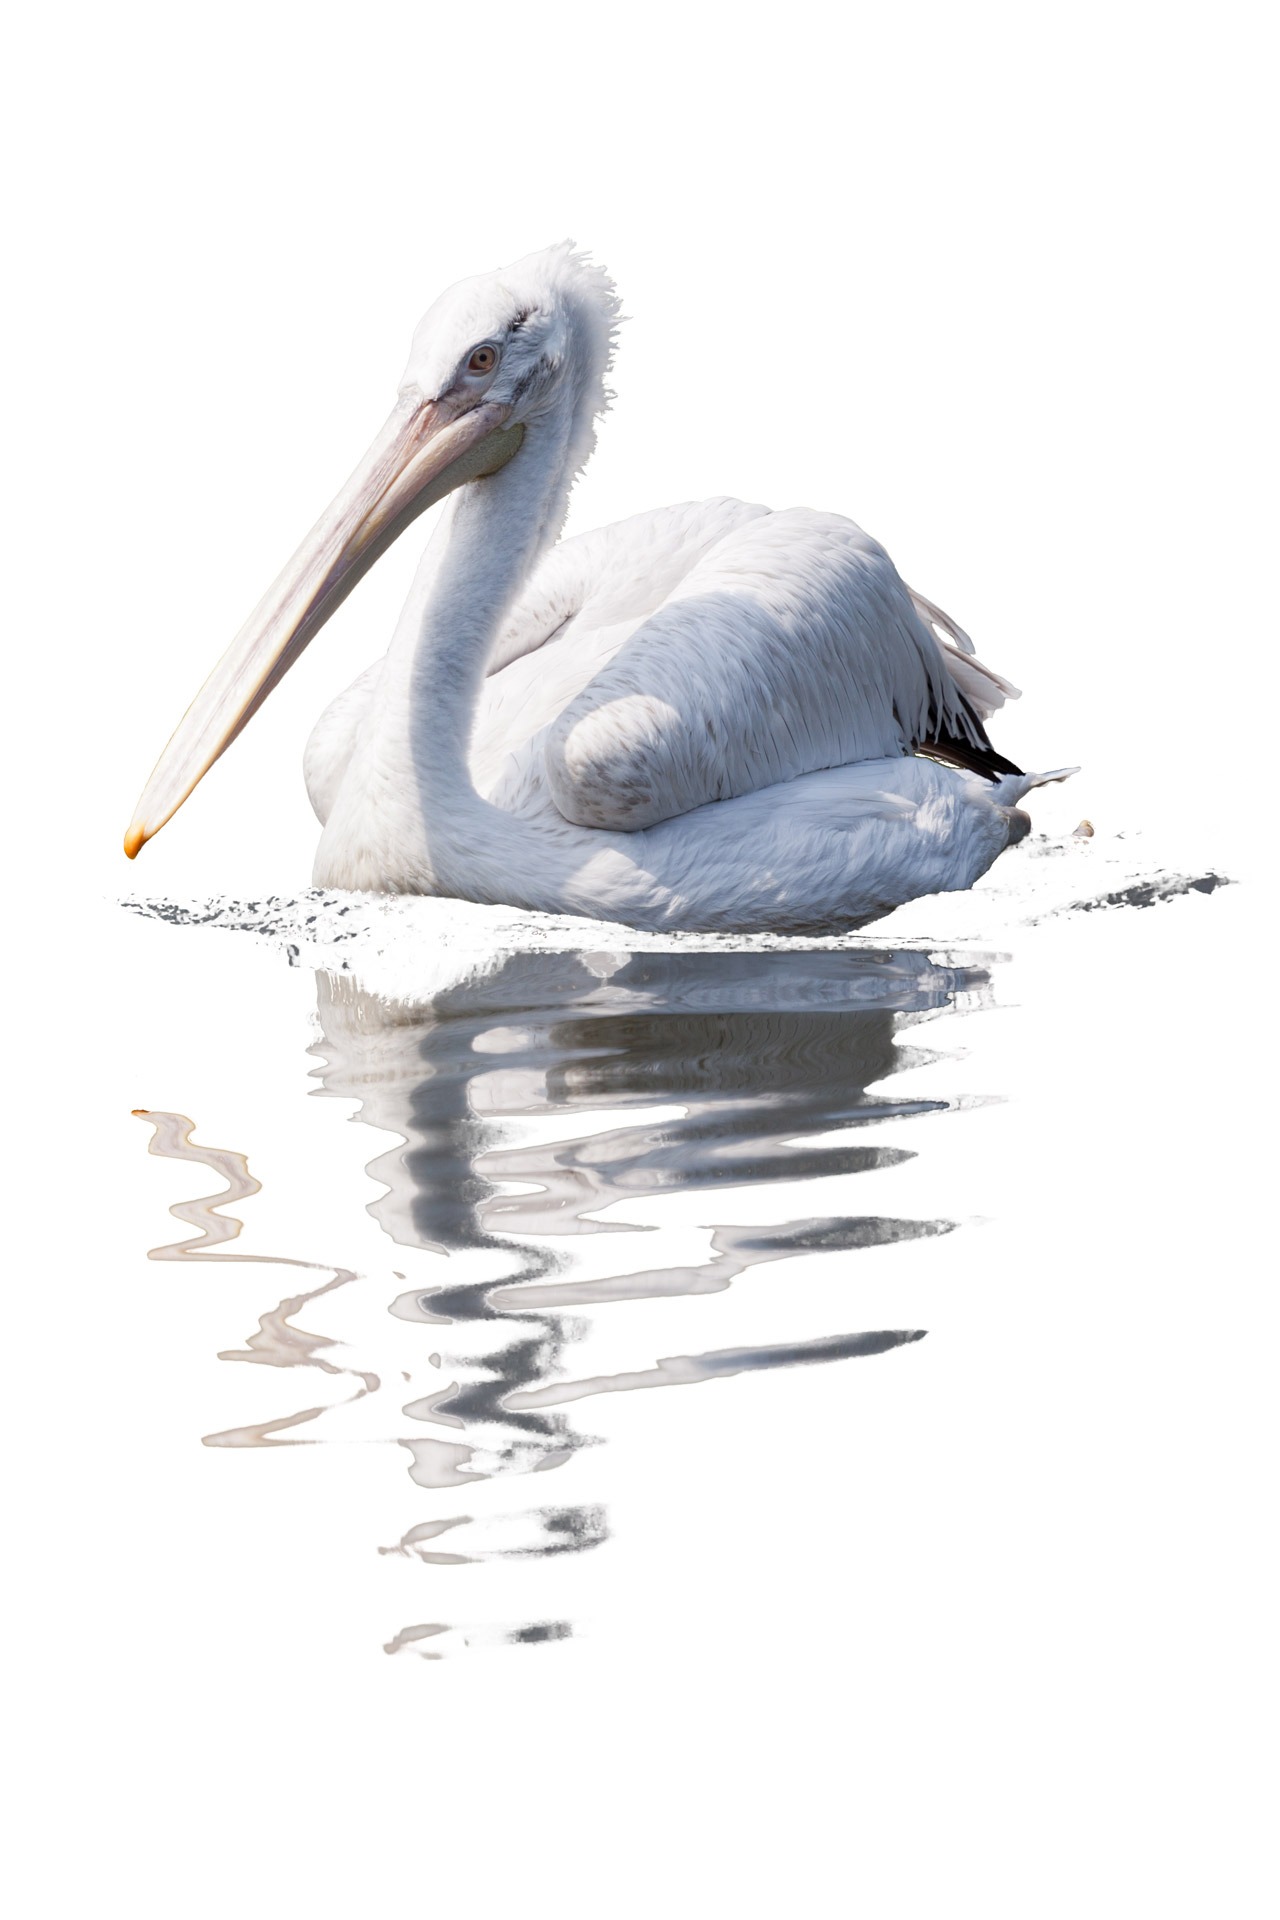
bird, wing, white, animal, isolated, pelican, seabird, wildlife, beak, feather, stork, swimming, one, sketch, drawing, illustration, vertebrate, creature, water bird, pelecaniformes, ciconiiformes